Der Morgen

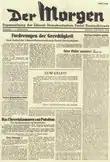
"Der Morgen"

Der Morgen ("The Morning") was a daily newspaper published in the GDR. "Der Morgen" was the central organ of the Liberal Democratic Party of Germany. It was published from 3 August 1945 on, six times a week. The premises of the first issue declared as its goal to become ‘’trumpet of the liberal democratic bourgeoisie’’.